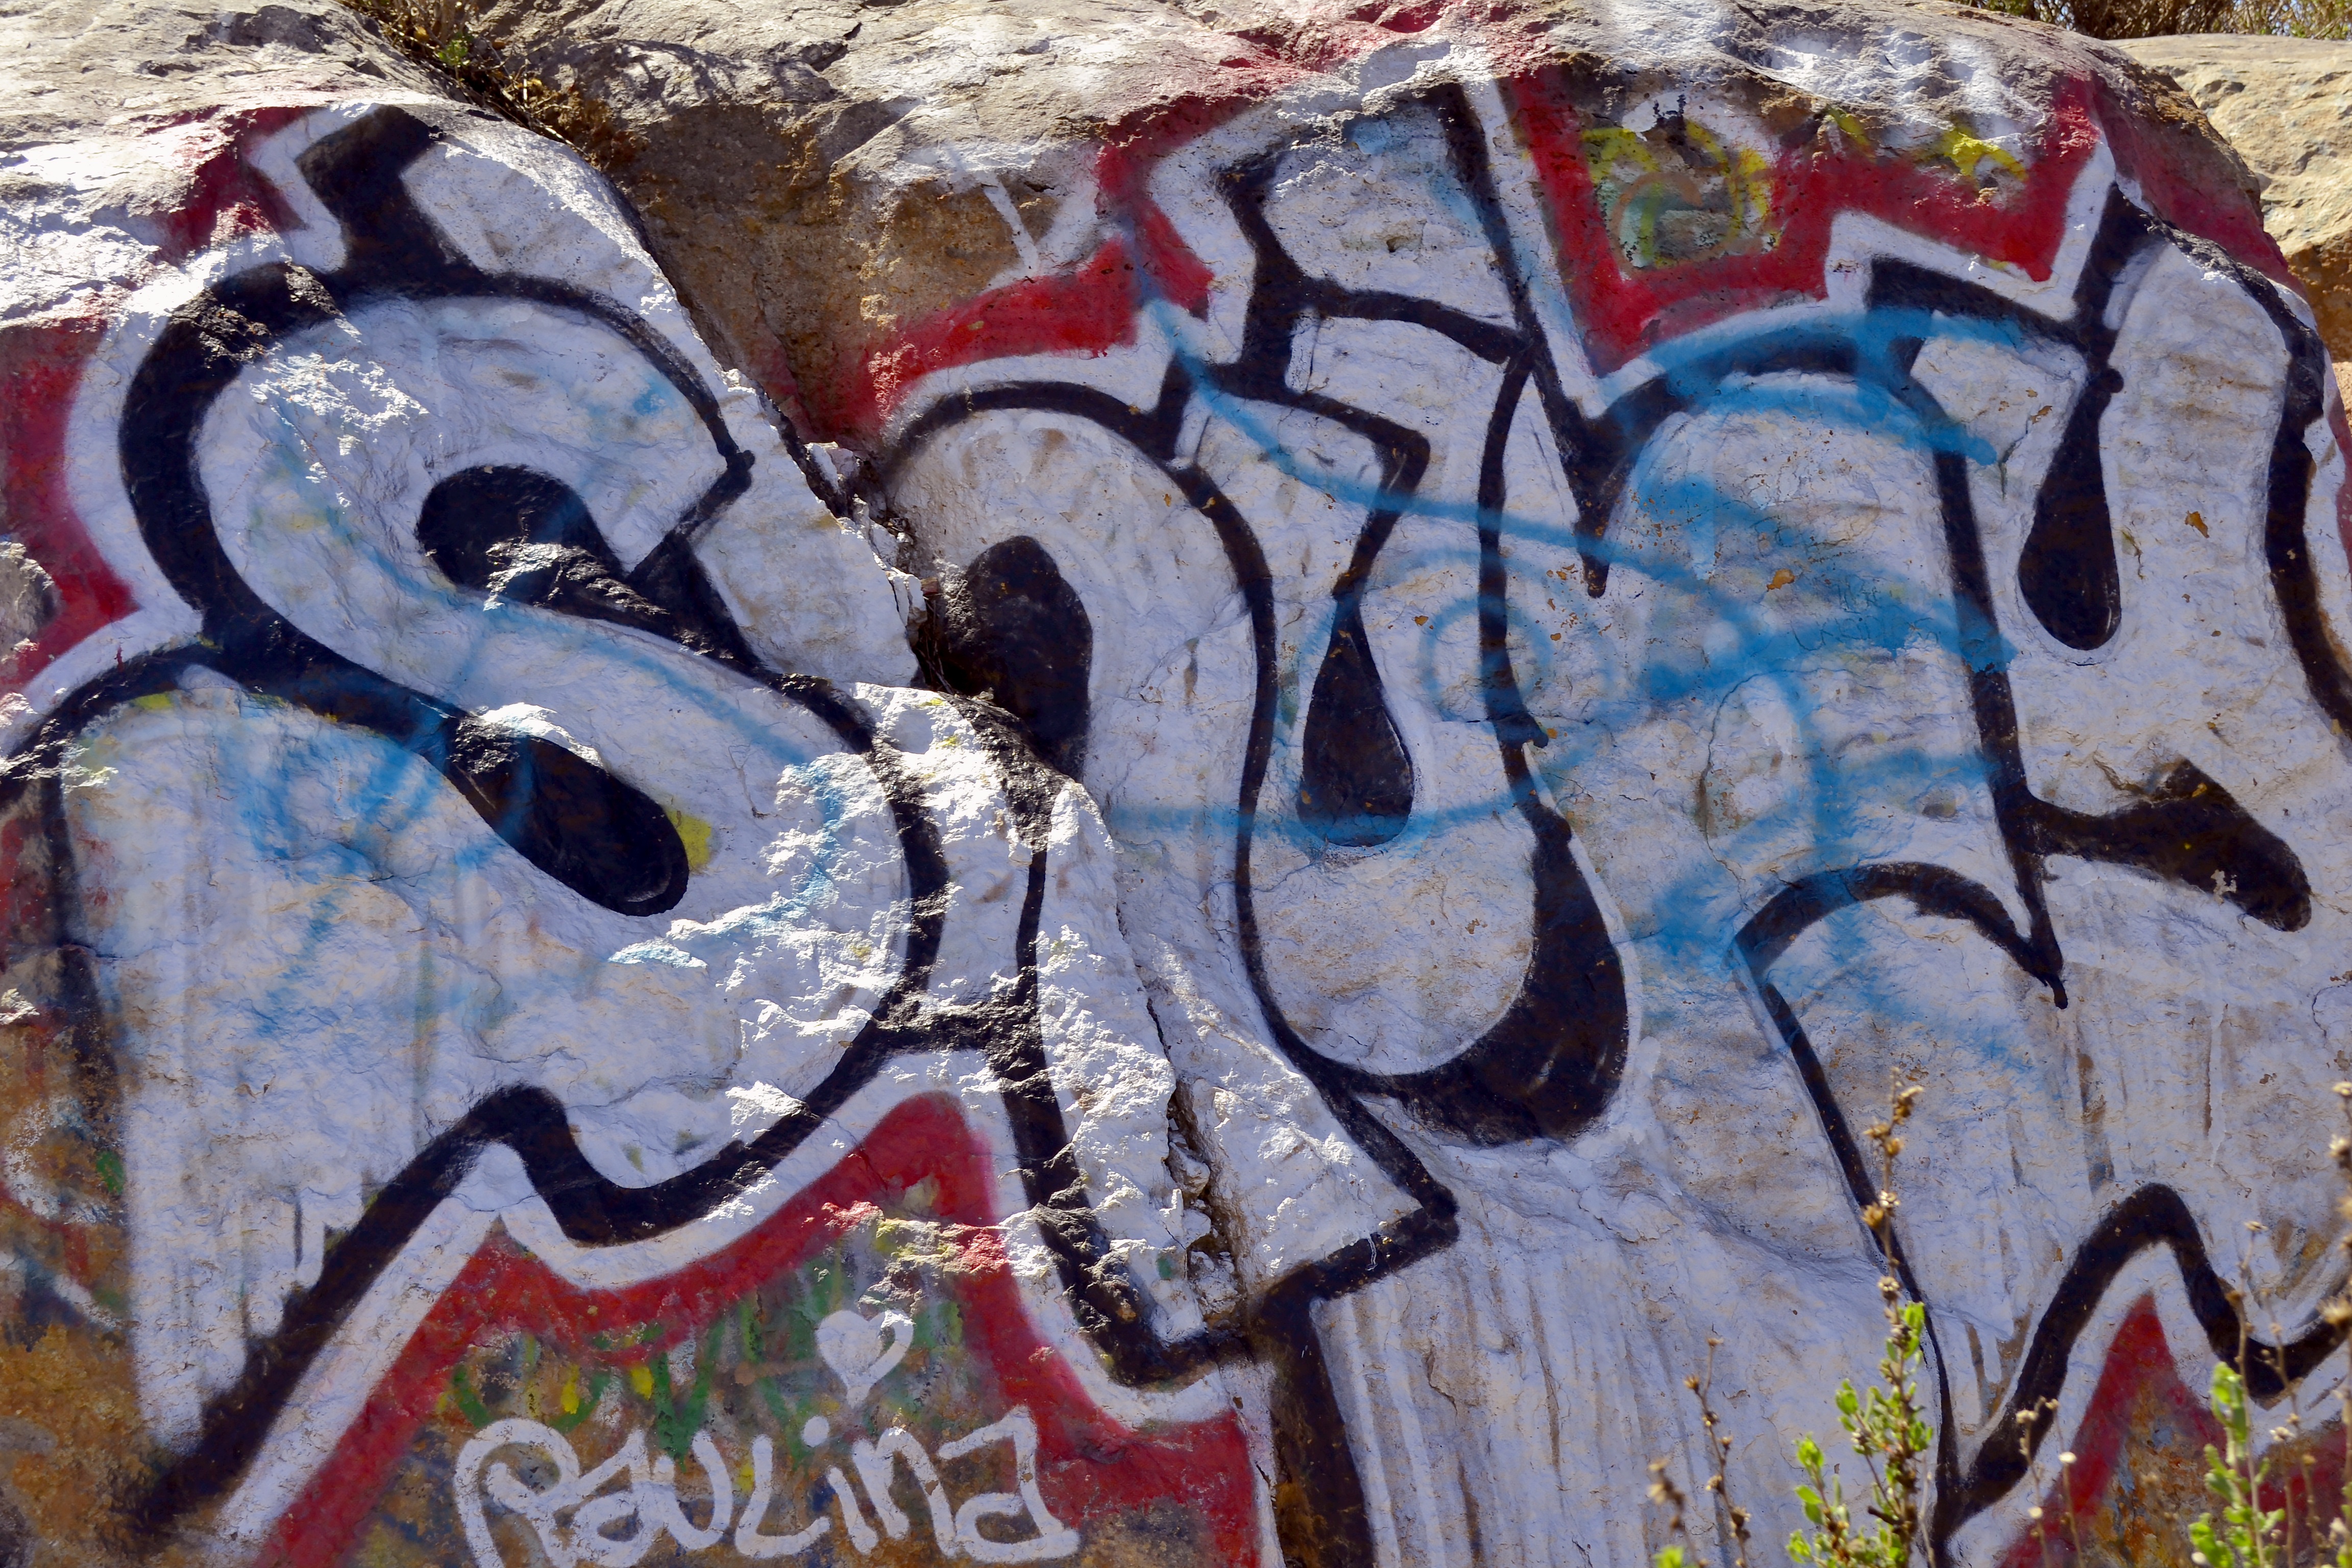
graffiti, street art, art